Action Park

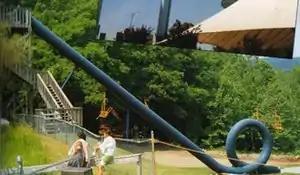
Cannonball Loop, the infamous looping water slide, was only opened for brief periods in Action Park's existence.

In 1983, GAR built an enclosed water slide called the Cannonball Loop with a complete vertical loop at the end, similar to that of a roller coaster. The resulting slide, called the "Cannonball Loop", was so intimidating that employees have reported they were offered $100 to test it. Fergus, who described himself as "one of the idiots" who took the offer, said, "$100 did not buy enough booze to drown out that memory."